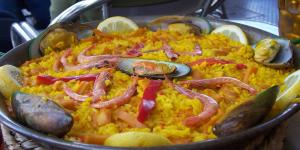
paella con calamares y mejillones